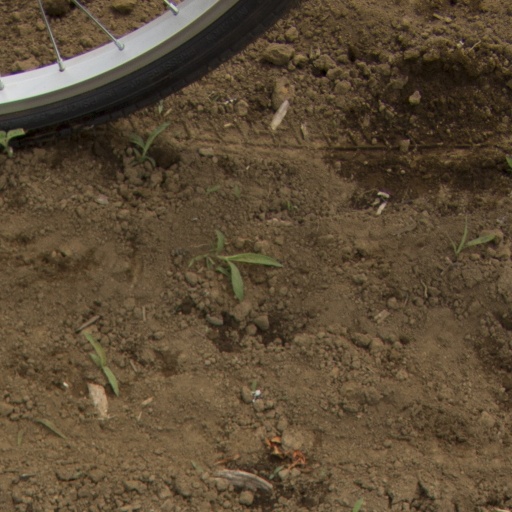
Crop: Jerusalem artichoke